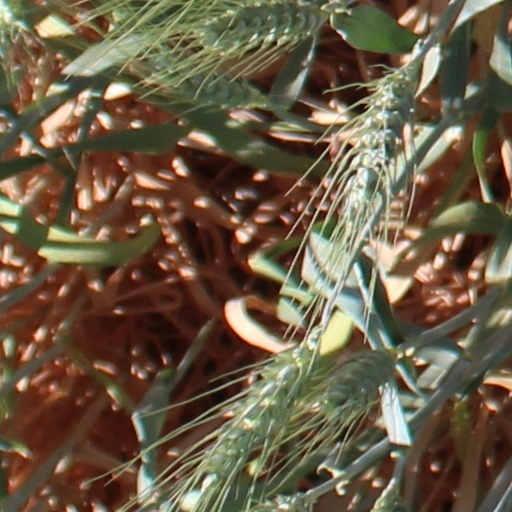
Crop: wheat